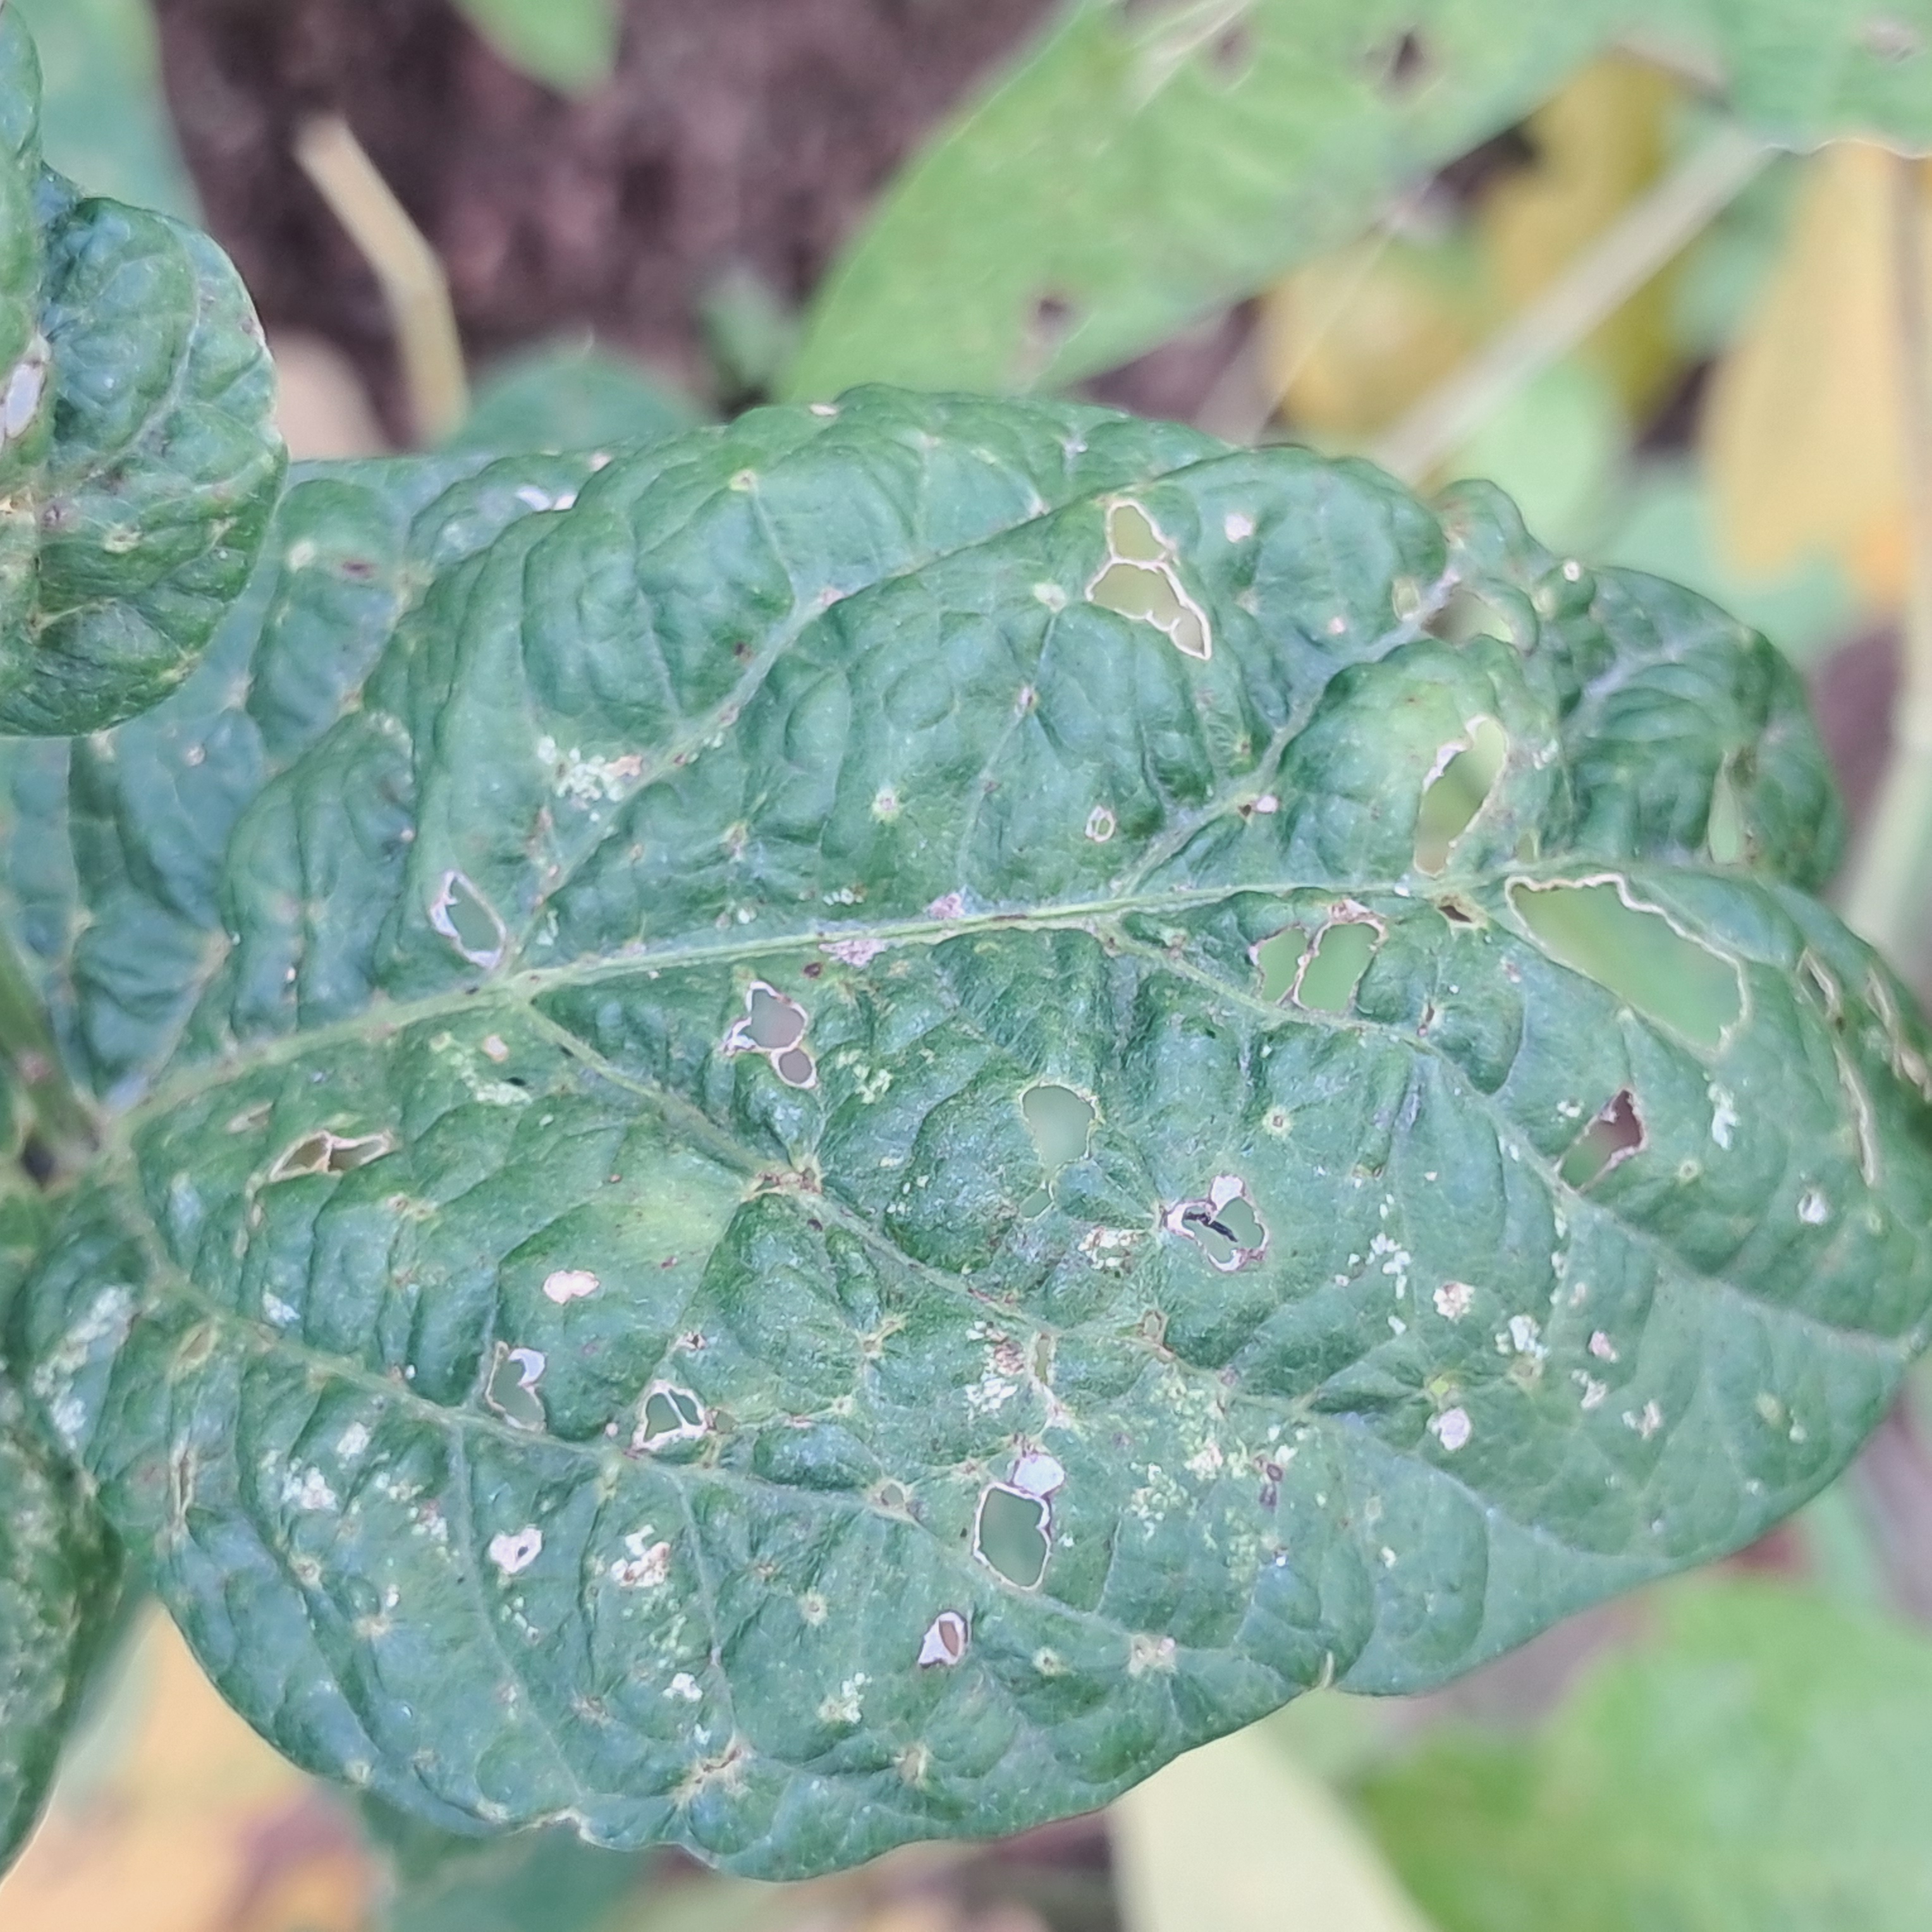
Label: Mosaic